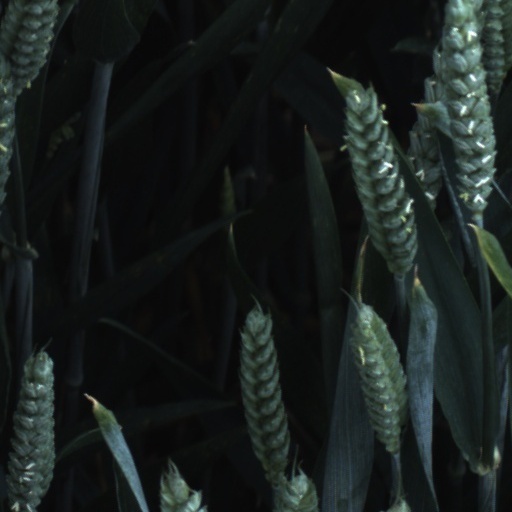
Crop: wheat